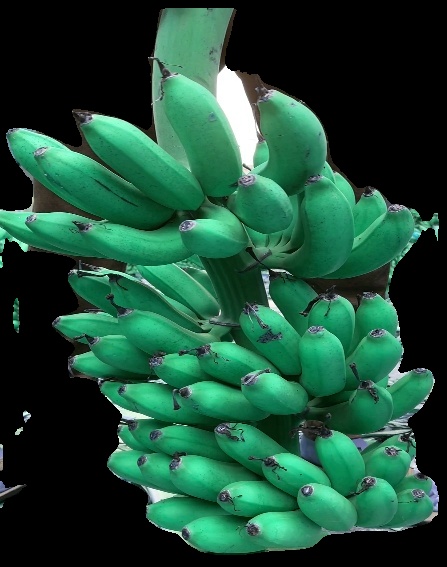
Variety: rasbale
Grade: grade1